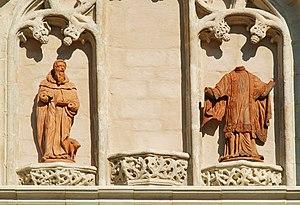
Belgique - Brabant flamand - Machelen - Église Sainte-Gertrude This photo of immovable heritage has been taken in the Flemish Region
L'église Sainte-Gertrude est une église de style gothique et néo-gothique située à Machelen, dans la province du Brabant flamand en Belgique.